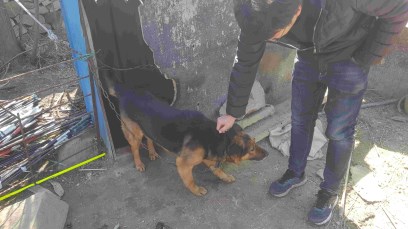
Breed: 2594-n000109-Border_collie